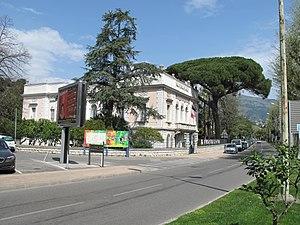
Le palais Carnolès à Menton, Alpes-Maritimes. Vu du coté Sud.
Eugène Baboulène, né Eugène Louis Baboulène le 18 août 1905 à Toulon, où il est mort le 15 juillet 1994, est un peintre et lithographe figuratif français.